KickBeat

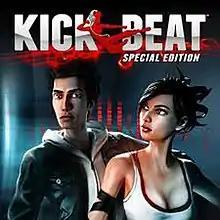

KickBeat is a martial arts-themed rhythm action game developed by Zen Studios. The mechanics are similar to those of "Gitaroo Man" and "Dance Dance Revolution", where the player must press a button corresponding to one of four directions at the correct time.